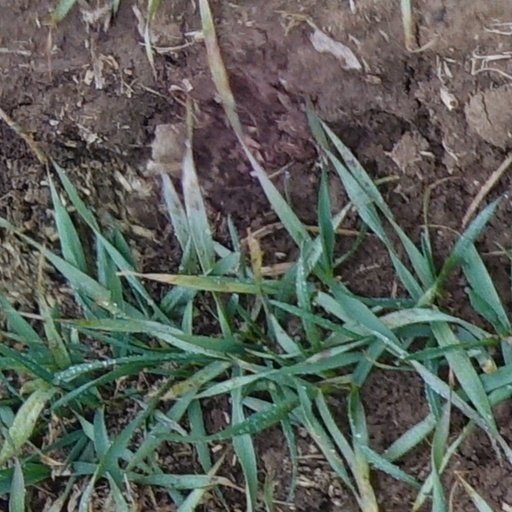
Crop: wheat